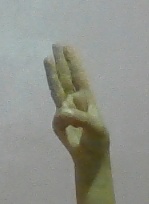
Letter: thaa